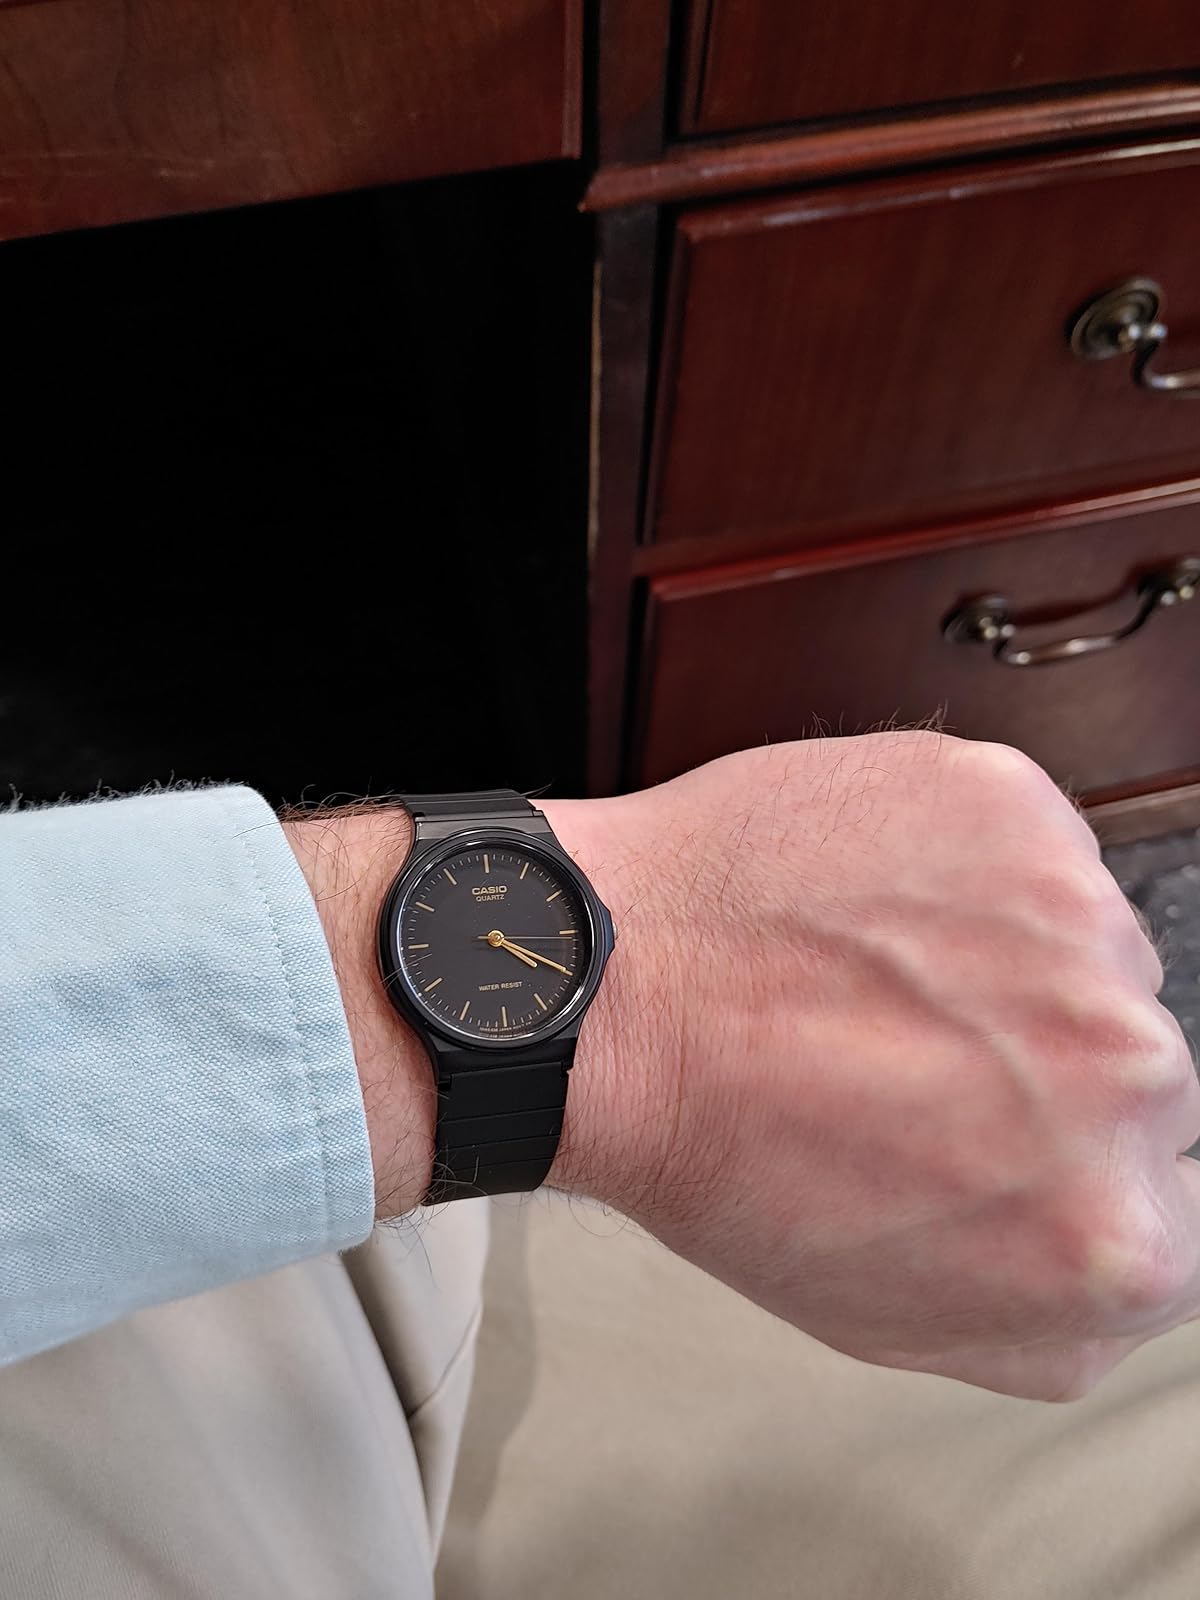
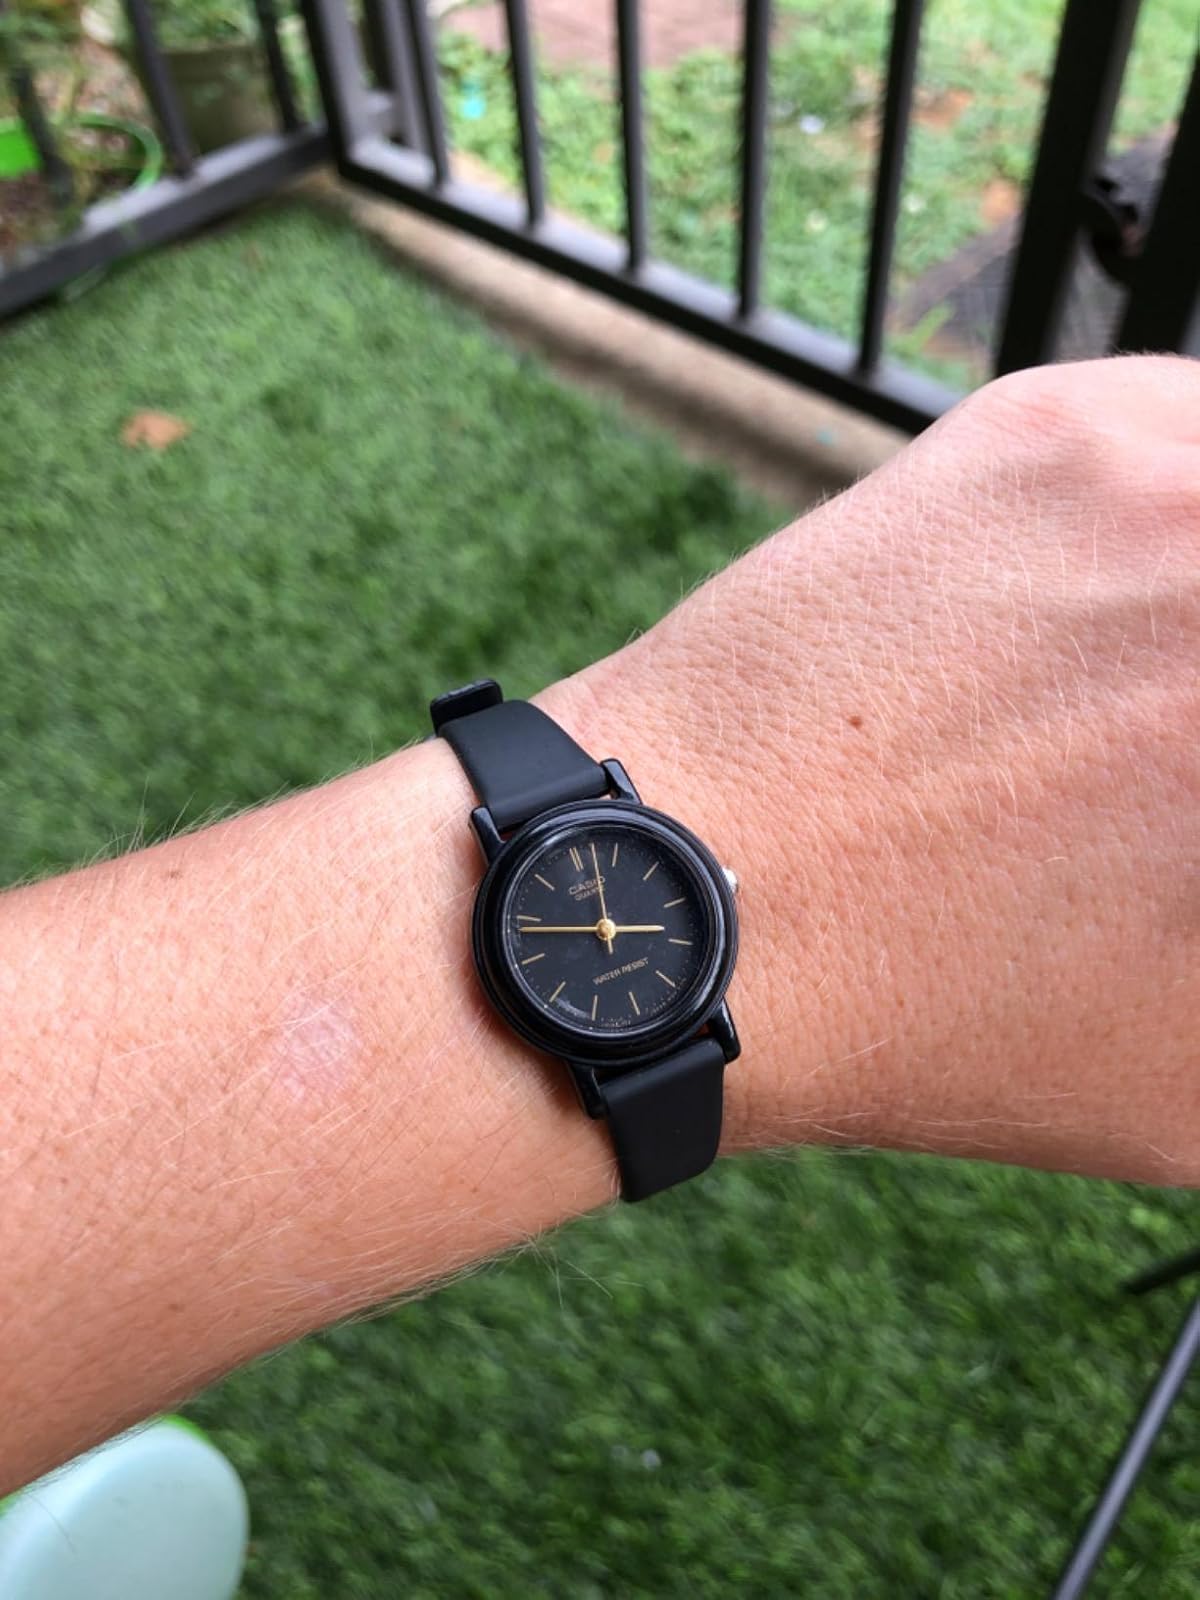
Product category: accessories_watch
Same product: no